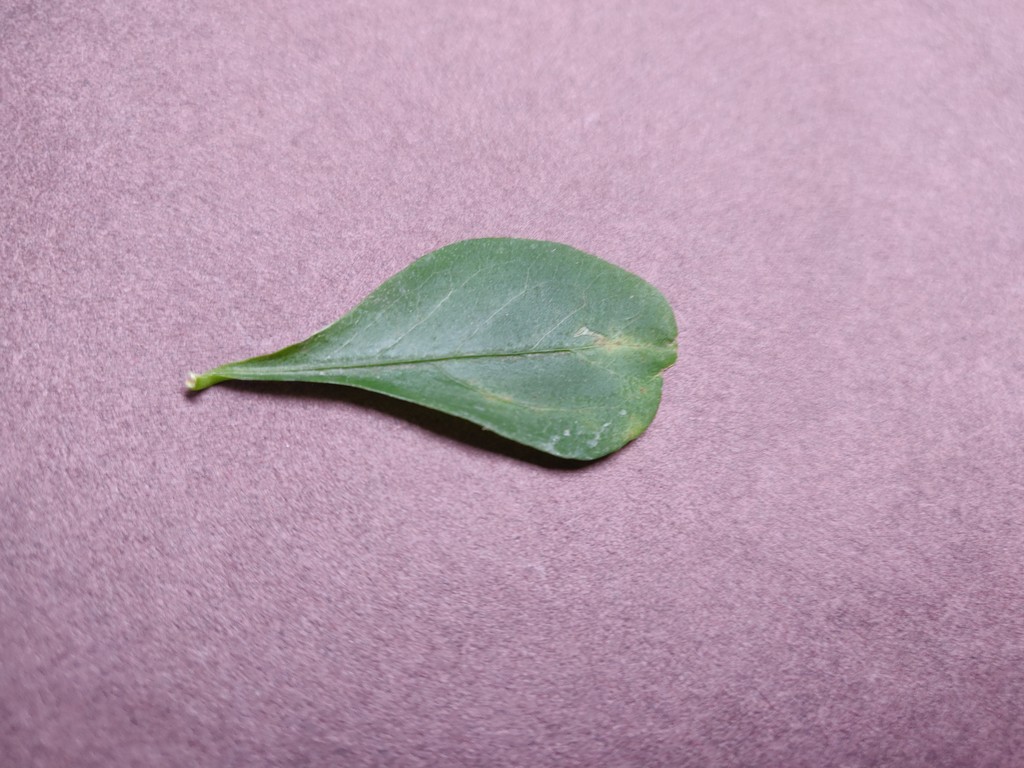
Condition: Unhealthy
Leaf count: single
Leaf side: front